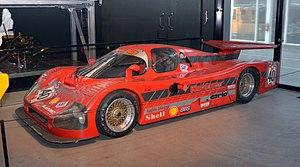
Sauber C6 au Musée suisse des Transports de Lucerne